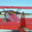
Label: airplane